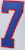
Number: 7